Animal

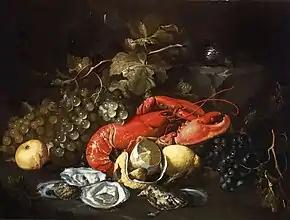
Artistic vision: "Still Life with Lobster and Oysters" by Alexander Coosemans,

People have used hunting dogs to help chase down and retrieve animals, and birds of prey to catch birds and mammals, while tethered cormorants have been used to catch fish. Poison dart frogs have been used to poison the tips of blowpipe darts.